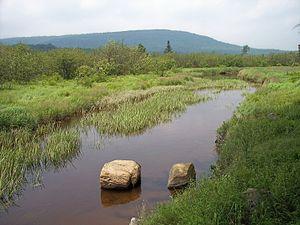
Le parc d'État de Canaan Valley Resort est un parc d'État situé en Virginie-Occidentale, situé dans la vallée de Canaan. Il se trouve dans la plus haute vallée à l'est de fleuve Mississippi, et contient la deuxième plus grande zone humide des États-Unis. Il accueille également les plus anciennes infrastructures de ski de l'État.
La Blackwater est une rivière longue de 55,2 km dans les monts Allegheny en Virginie-Occidentale. C'est l'une des principales tributaires de la Cheat. Ses eaux partent ensuite dans la Monongahela puis l'Ohio pour finir dans le Mississippi. Elle tient son nom de la couleur de ses eaux qui contiennent beaucoup d'acide tannique et lui donnent une teinte ambrée.
Liste des parcs d'État de la Virginie-Occidentale aux États-Unis d'Amérique par ordre alphabétique. Ils sont gérés par le West Virginia Department of Natural Resources.